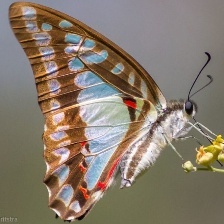
Species: GREAT JAY